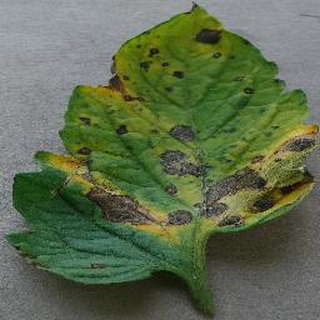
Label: tomato_early_blight